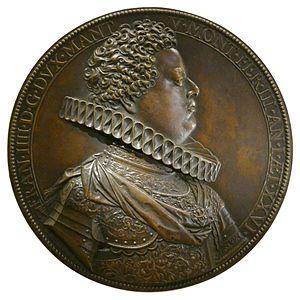
François IV Gonzague, en italien Francesco IV Gonzaga, était un noble italien né le 7 mai 1586 à Mantoue et mort le 22 décembre 1612 à Mantoue. Il fut le cinquième duc de Mantoue et troisième duc de Montferrat.